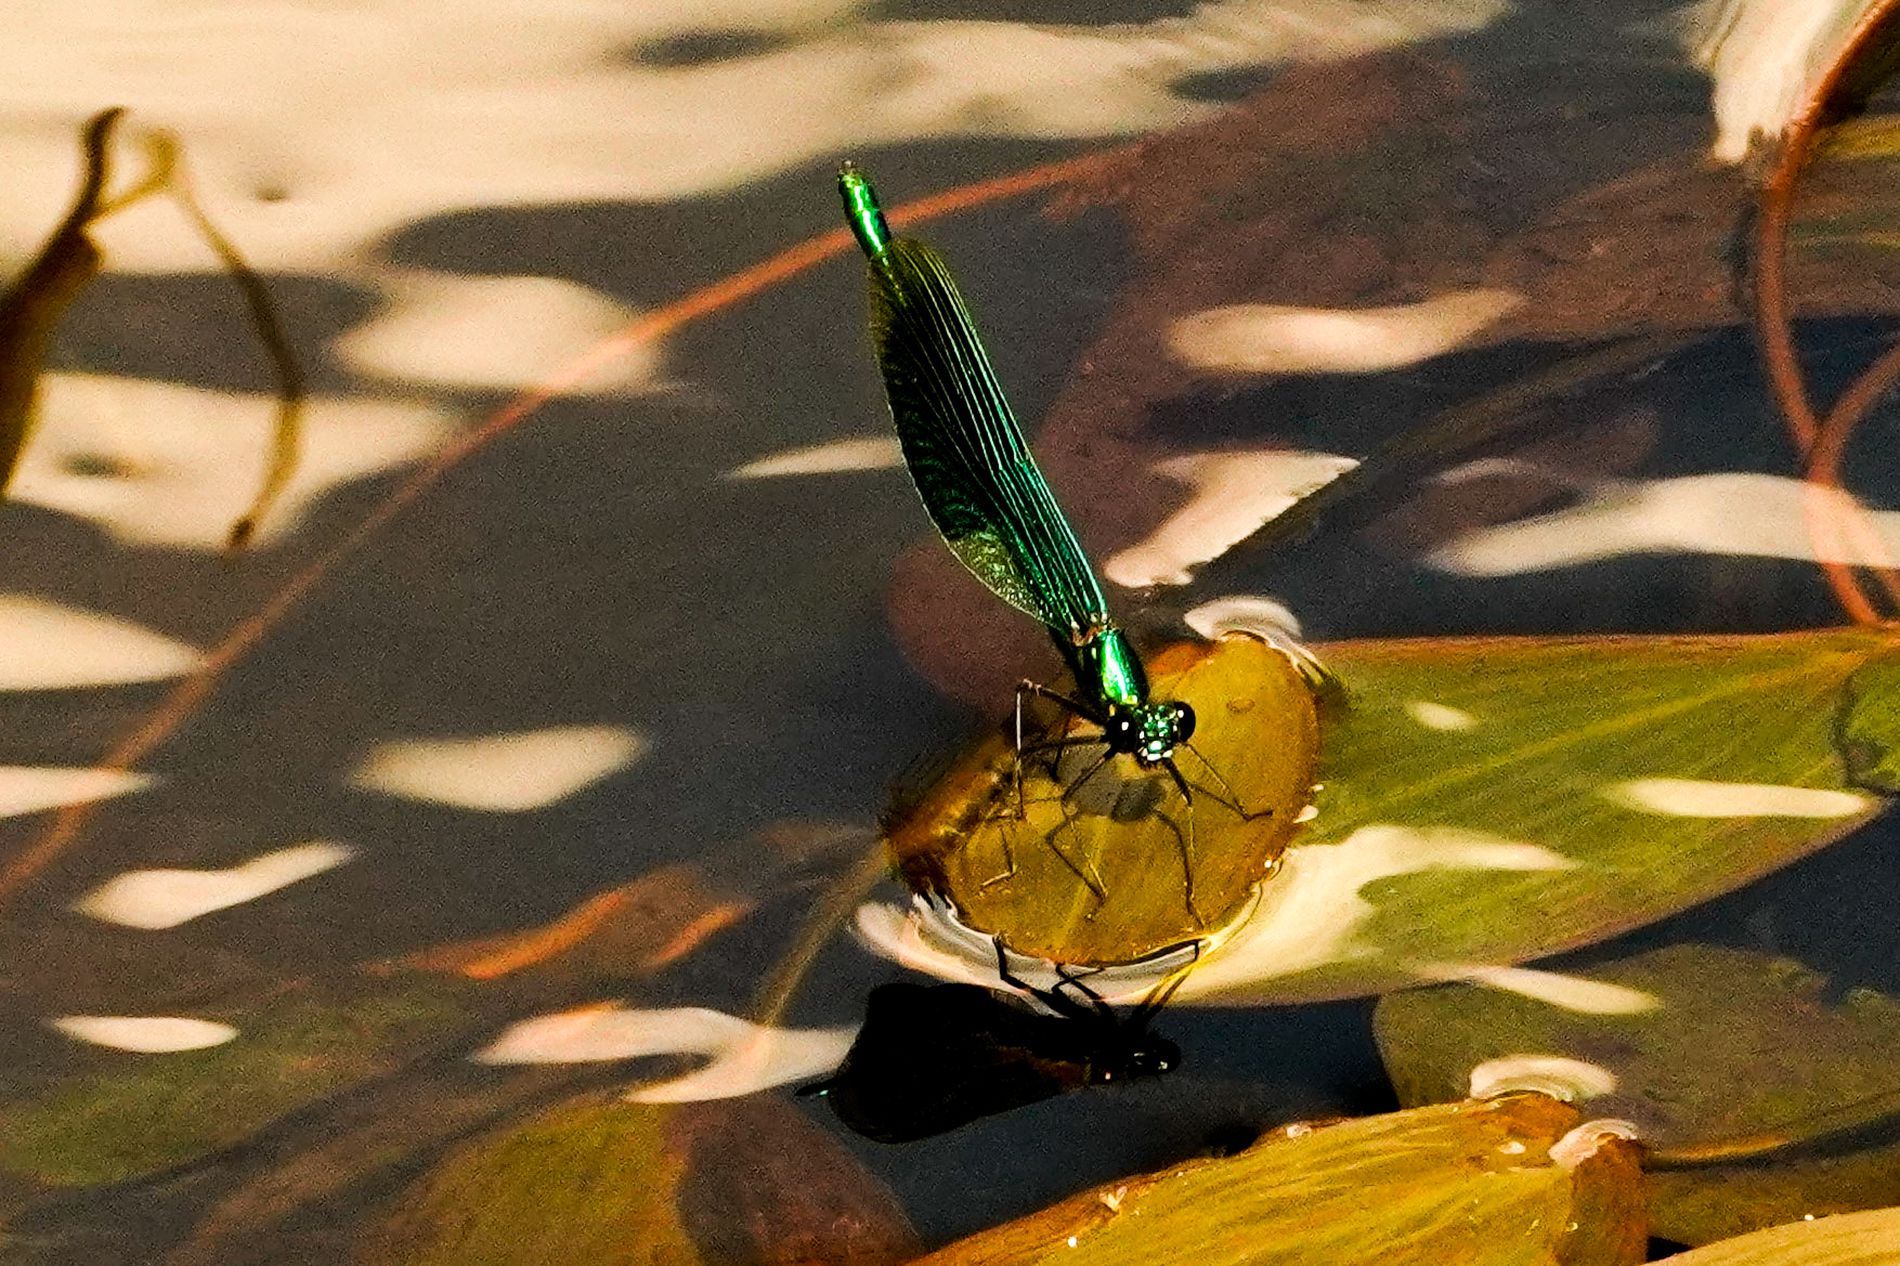
Green dragonfly resting on a floating leaf
A dragonfly with a green body, on a floating leaf in a calm pond. Its wing and head shimmer under the sunlight, reflecting shades on the water. the thin legs stand on the leaf, creating a subtle ripple in the water below.
Image taken at the high level shot, the scene focuses on the dragonfly floating on the leaves that are scattered across the water, adding depth and texture. the overall atmosphere is calm, with soft lighting and gentle ripples in the water contributing to a peaceful and natural setting.
Labels: Animal, Bee, Insect, Invertebrate, Wasp, Leaf, Plant, Outdoors, Nature, Dragonfly, Water, Flower, Petal, Aquatic, Pond, Mantis
Camera: SONY ILCE-6100
Lens: E 18-135mm F3.5-5.6 OSS
Aperture: F13
Exposure: 1/1000 sec
ISO: 1250
Focal length: 135.0 mm